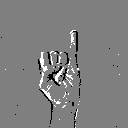
ASL letter: i